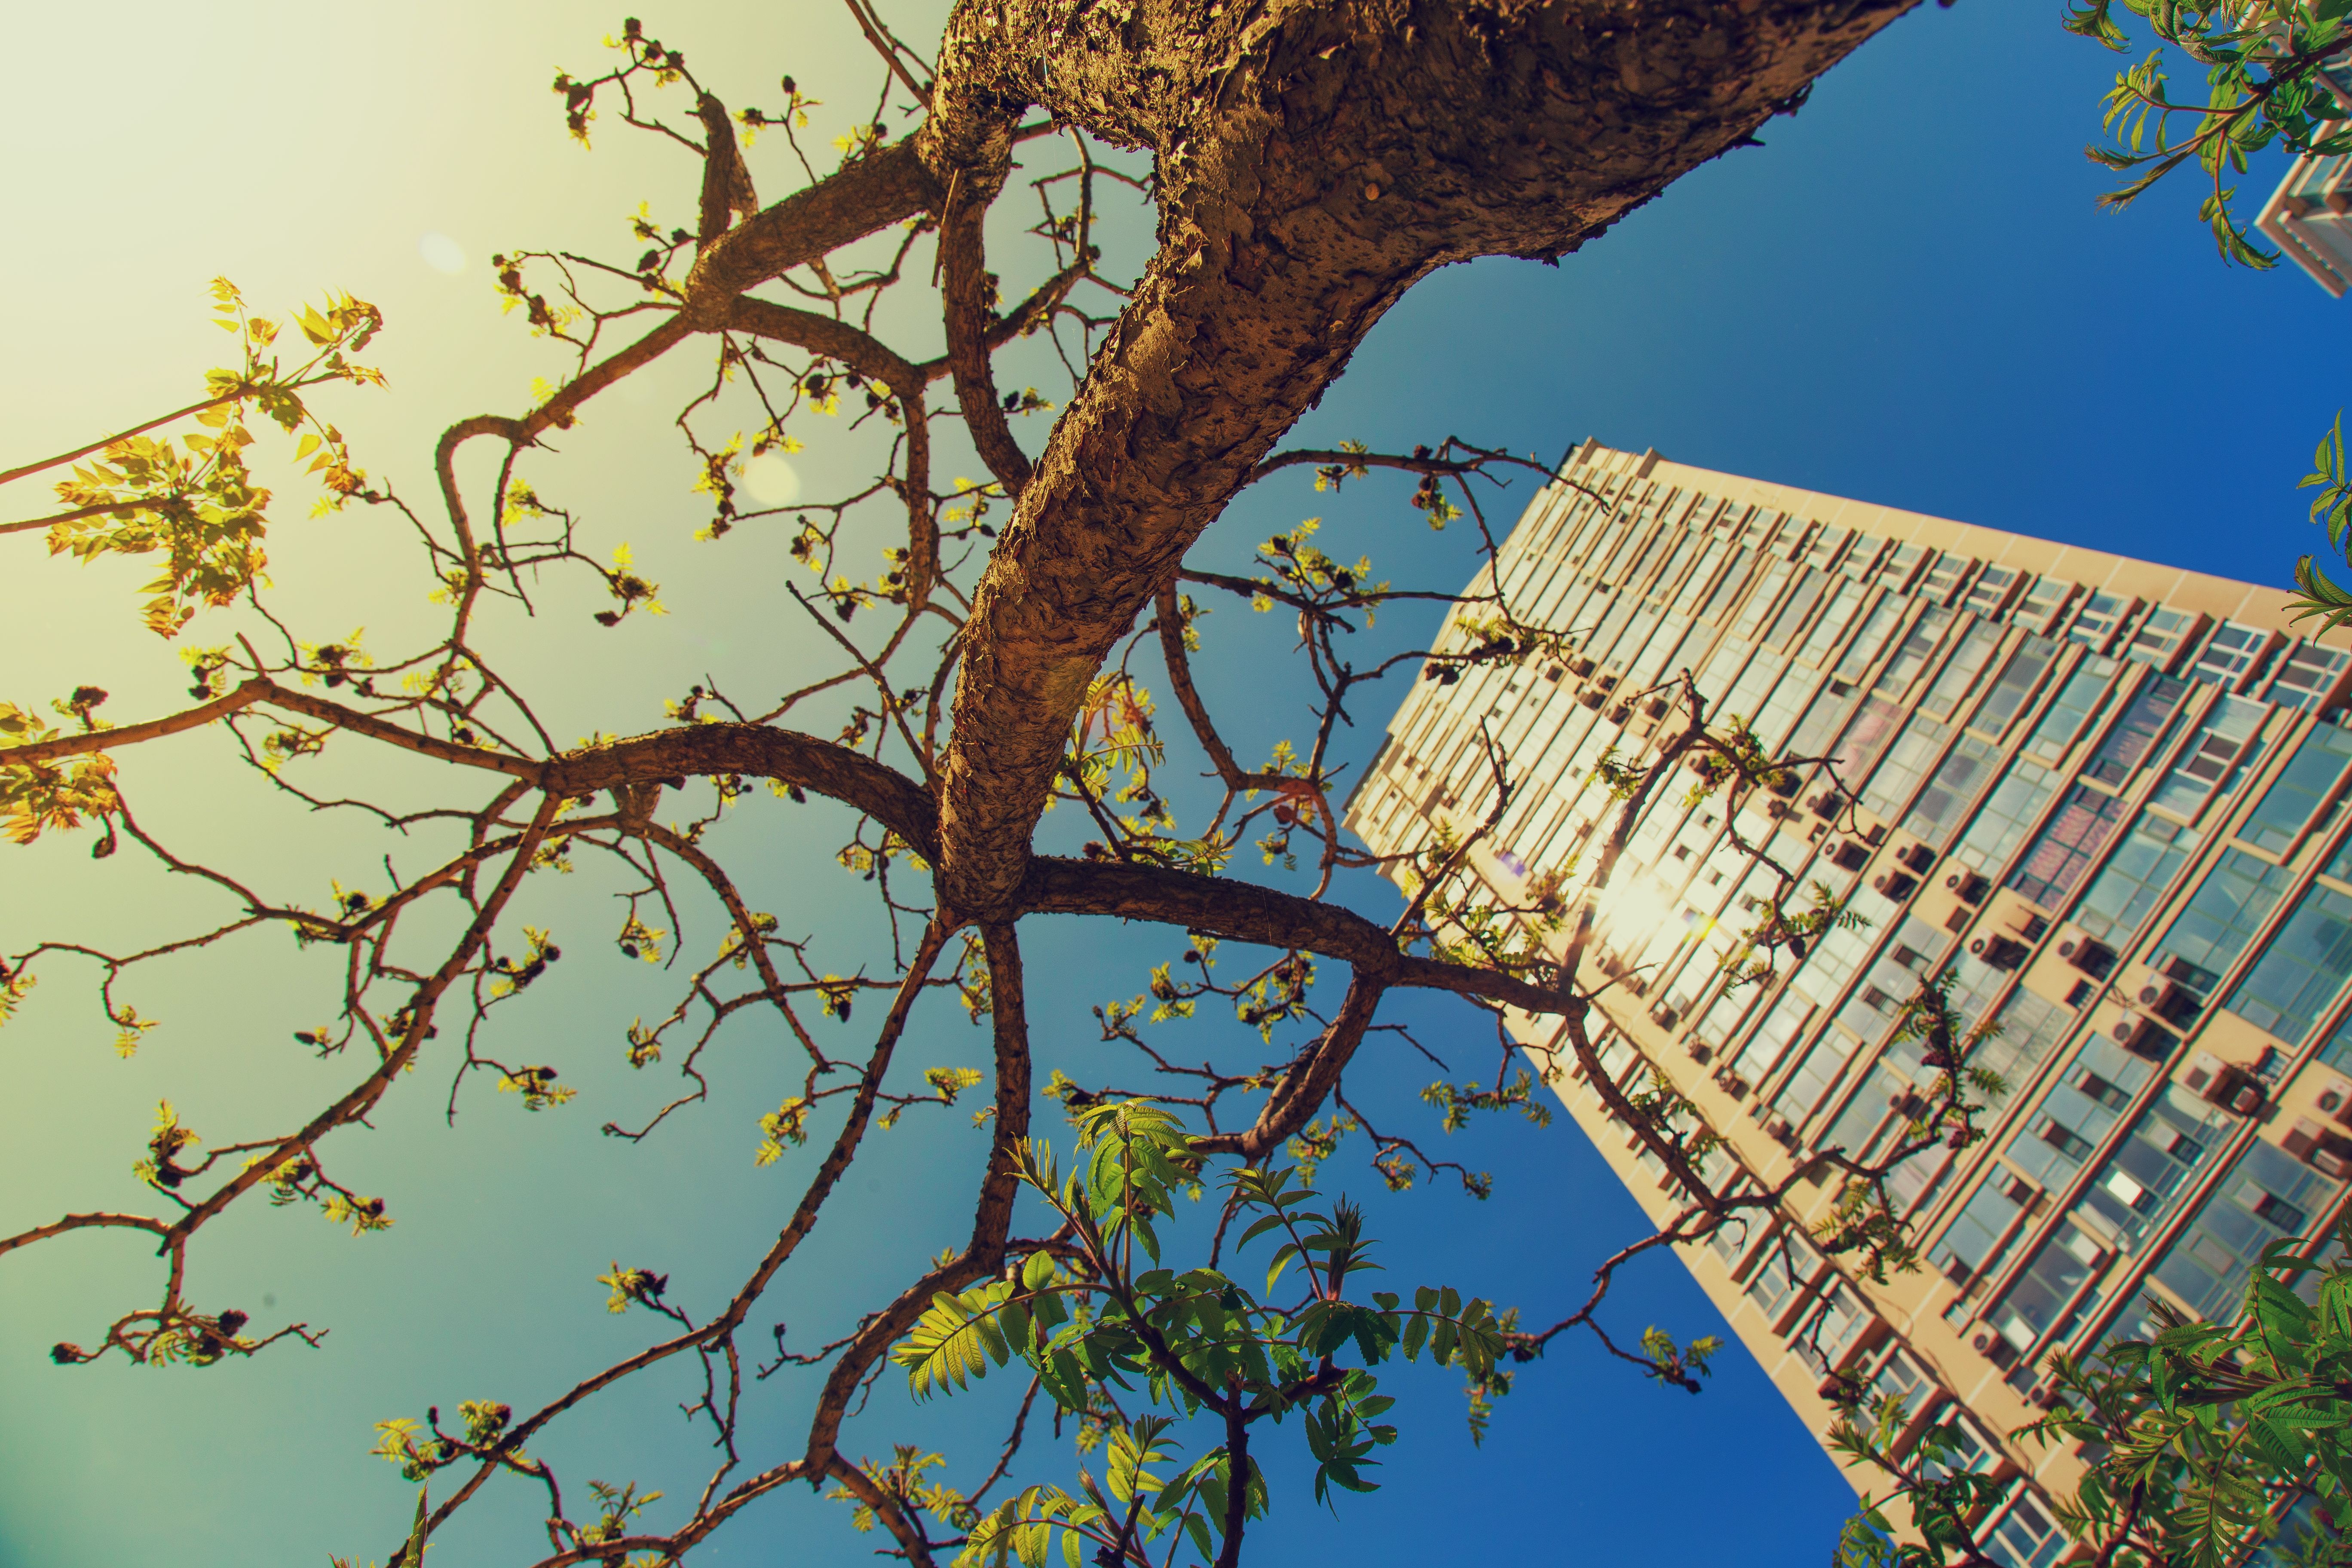
tree, branch, architecture, plant, sky, technology, sunlight, leaf, building, city, urban, cityscape, summer, green, park, blue, flora, modern, twig, woody plant, green life